Sacramento, California

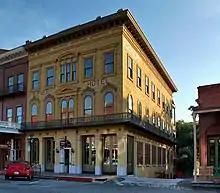
The historic Ebner's Hotel, built in 1856, in Old Sacramento

Downtown Sacramento is home to the SAFE Credit Union Convention Center and Theater, Sacramento City Hall, the Sacramento Public Library, and K Street, a historic street home to apartments, retail, and historical buildings. In addition, Downtown Sacramento is home to several hotels including the Citizen Hotel, housed in one of the first skyscrapers built in the city.